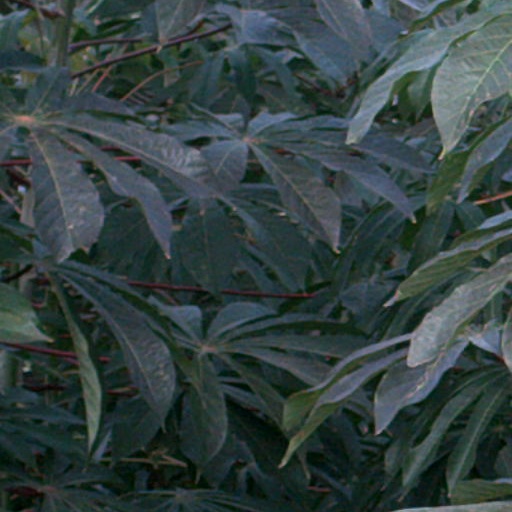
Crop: cassava